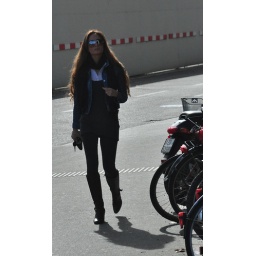
Young woman walking to the train station in zurich, Switzerland.